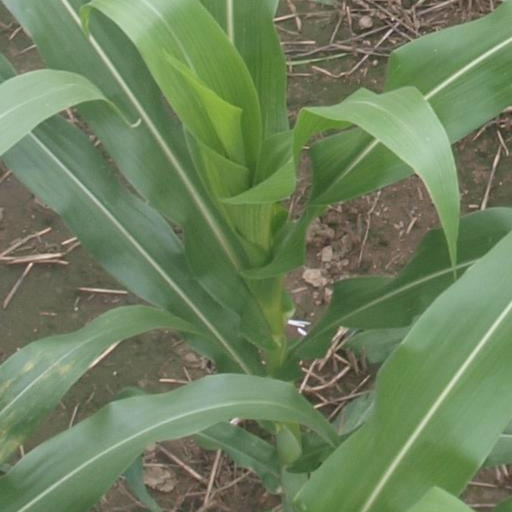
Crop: maize; corn